Kamil Rajnert

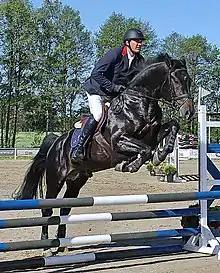
Rajnert in 2017.

Kamil Rajnert (born 29 November 1976) is a Polish equestrian. He competed in two events at the 2004 Summer Olympics.